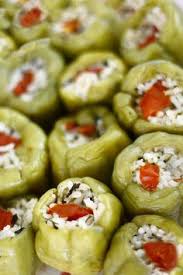
Yemek: biber_dolmasi